Sudanese Arabs

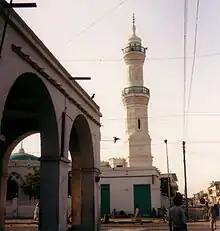
A minaret in Port Sudan.

The pilgrimage to Mecca is less costly and arduous for the Sudanese than it is for many Muslims. Nevertheless, it takes time (or money if travel is by air), and the ordinary Sudanese Muslim has generally found it difficult to accomplish, rarely undertaking it before middle age. Some have joined pilgrimage societies into which members pay a small amount monthly and choose one of their number when sufficient funds have accumulated to send someone on the pilgrimage. A returned pilgrim is entitled to use the honorific title hajj or hajjih for a woman.